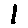
Label: 1